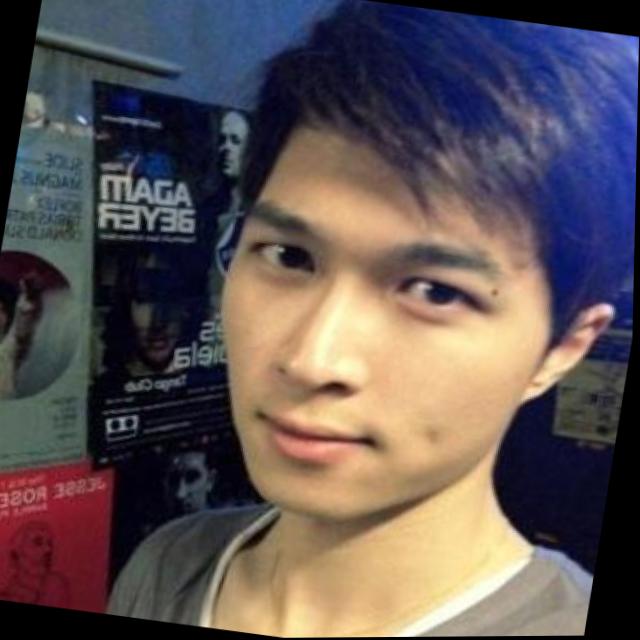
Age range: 21-44